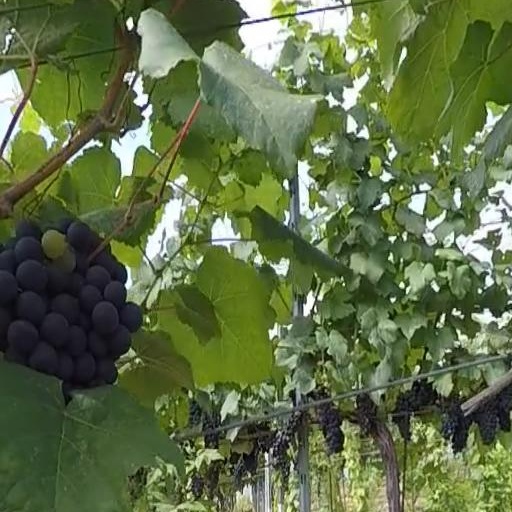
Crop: grape